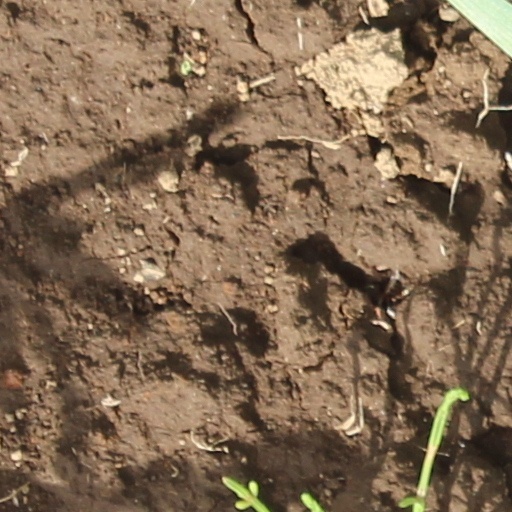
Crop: wheat